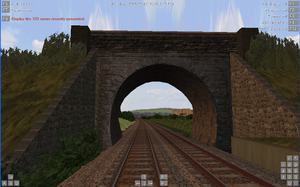
OpenBVE est jeu vidéo libre de simulation de train, développé pour être compatible avec le contenu réalisé pour BVE et ajouter de nouvelles fonctionnalités.